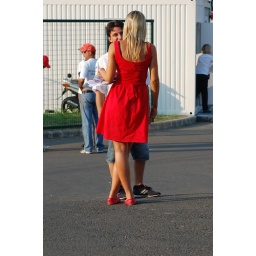
just gorgeous, Giorgio Pantano with a pretty lady in a red dress